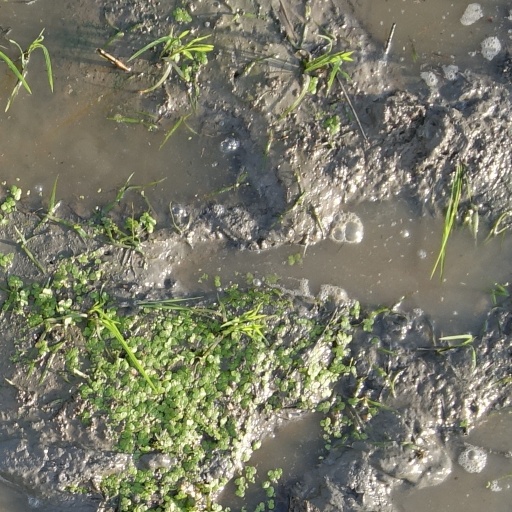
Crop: rice